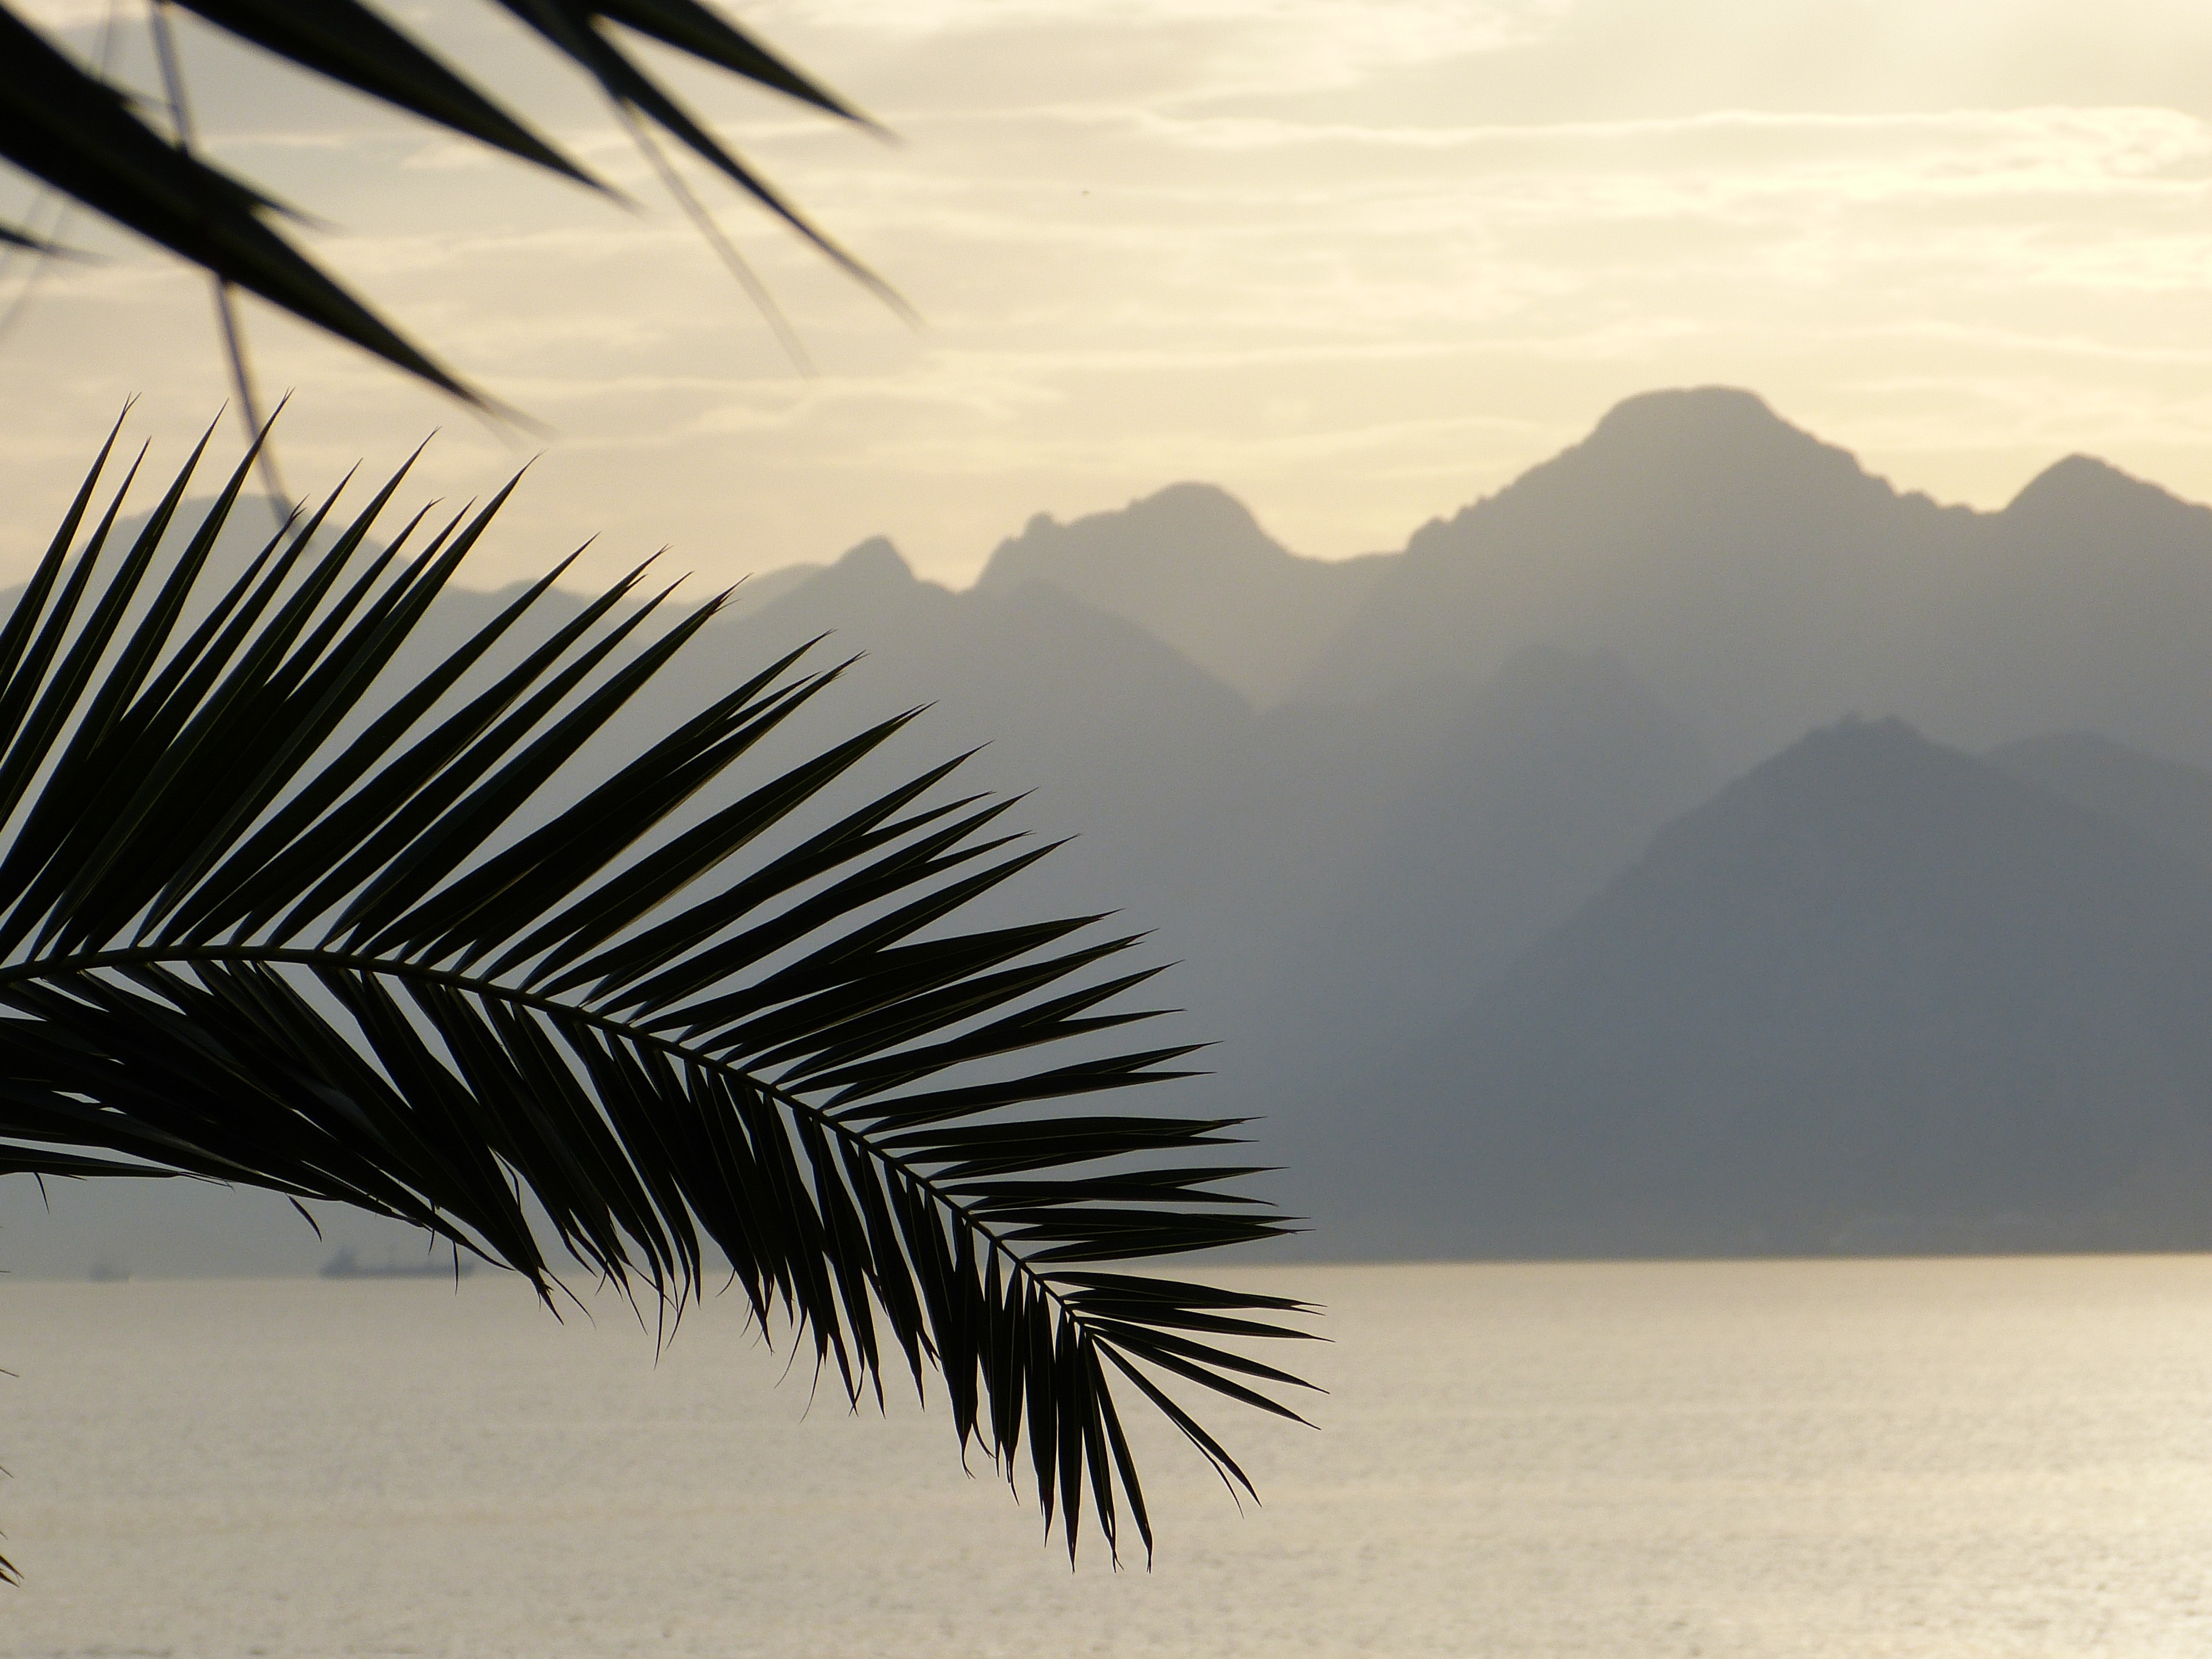
sea, tree, sand, horizon, silhouette, sky, sunrise, sunset, sunlight, morning, wind, mediterranean, palm, shadow, clouds, mountains, abendstimmung, afterglow, back light, palm fronds, atmospheric phenomenon, arecales, palm family